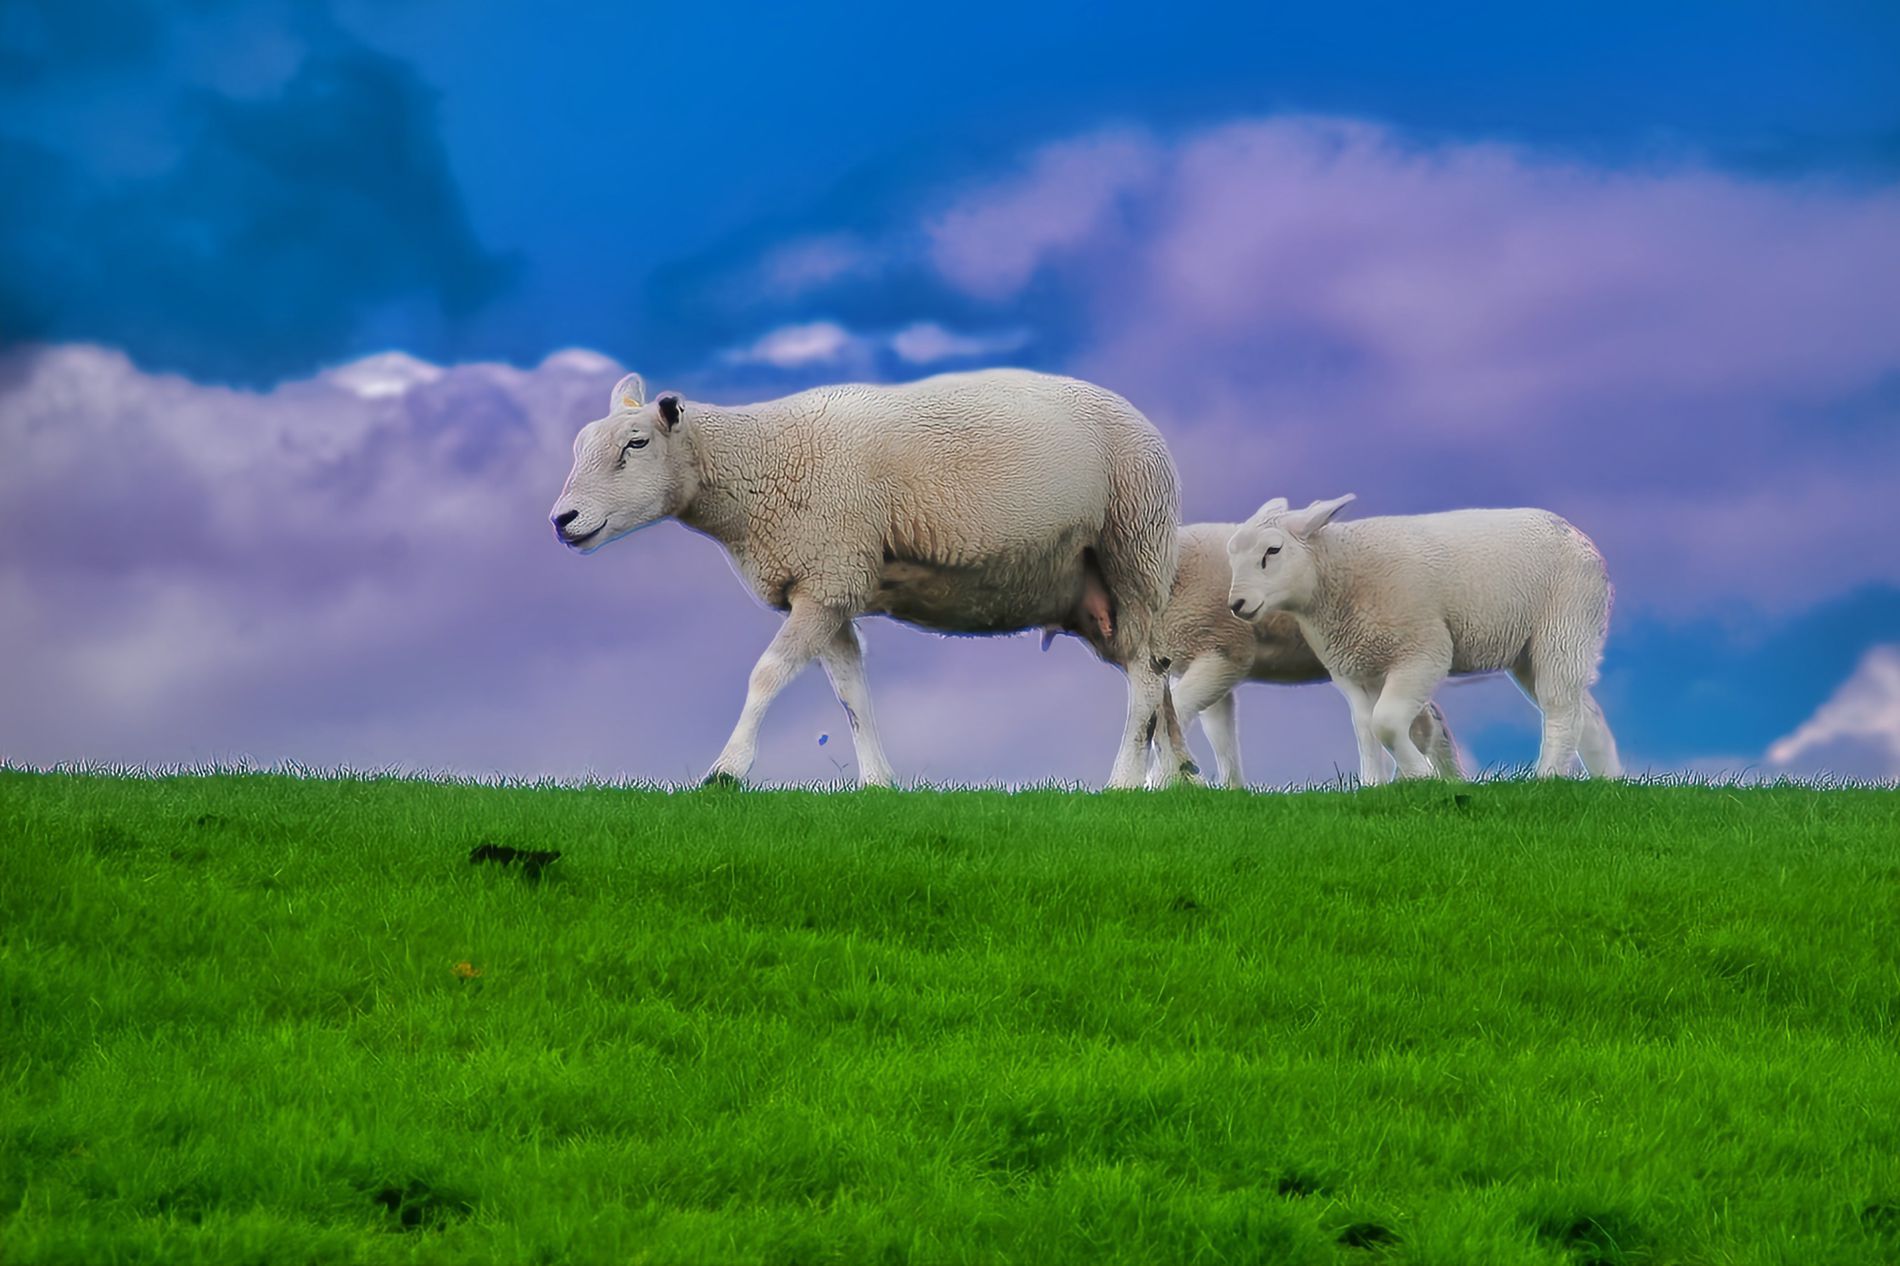
A quiet moment in nature .
This picture shows a sheep and two lambs walking on a grassy hill.Behind them, the sky looks purple and blue with some cloud very colorful and dreamy . The lambs look like they’re staying close to the mother, maybe for comfort or food.
The lighting is soft and even, likely taken during the golden hour , There are no harsh shadows, adding to the calm and peaceful vibe.The shot is taken from a low or eye-level angle, For   Atmosphere & Mood It shows a quiet moment in nature, where everything is relaxed ,
Labels: Field, Grassland, Nature, Outdoors, Countryside, Farm, Pasture, Rural, Ranch, Grazing, Animal, Livestock, Mammal, Sheep, Meadow, Grass, Plant, Sky